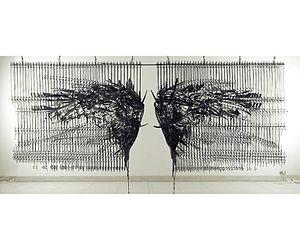
Dmitri Alexandrovitch Joukov, né le 15 janvier 1972 à Azov, dans l’oblast de Rostov, URSS, est un sculpteur russe connu pour son œuvre monumentale en métal forgé, membre de l’Union des peintres russes.